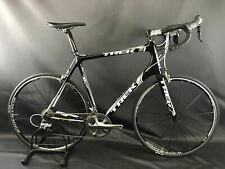
Vehicle type: Bikes